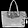
Label: Bag